Gayndah Shire Hall

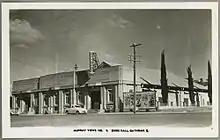
Gayndah Shire Hall, circa 1955

Gayndah Town Hall and Council Chambers is a single storeyed rendered concrete building with corrugated iron roof situated on the southern corner of Capper and Pineapple Streets, Gayndah. The hall is set back from the Pineapple Street footpath providing for a lawn along its western side. The lawn, located below the footpath level is surrounded by a low concrete retaining wall and iron fence to the south and west and by the later toilet block to the north.